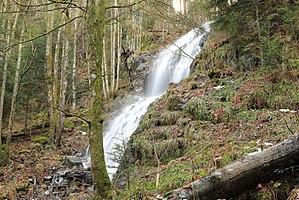
Cascade prise en Janvier.
La cascade du Kletterbach est une chute d'eau du massif des Vosges située sur la commune de Lautenbachzell dans le Haut-Rhin.